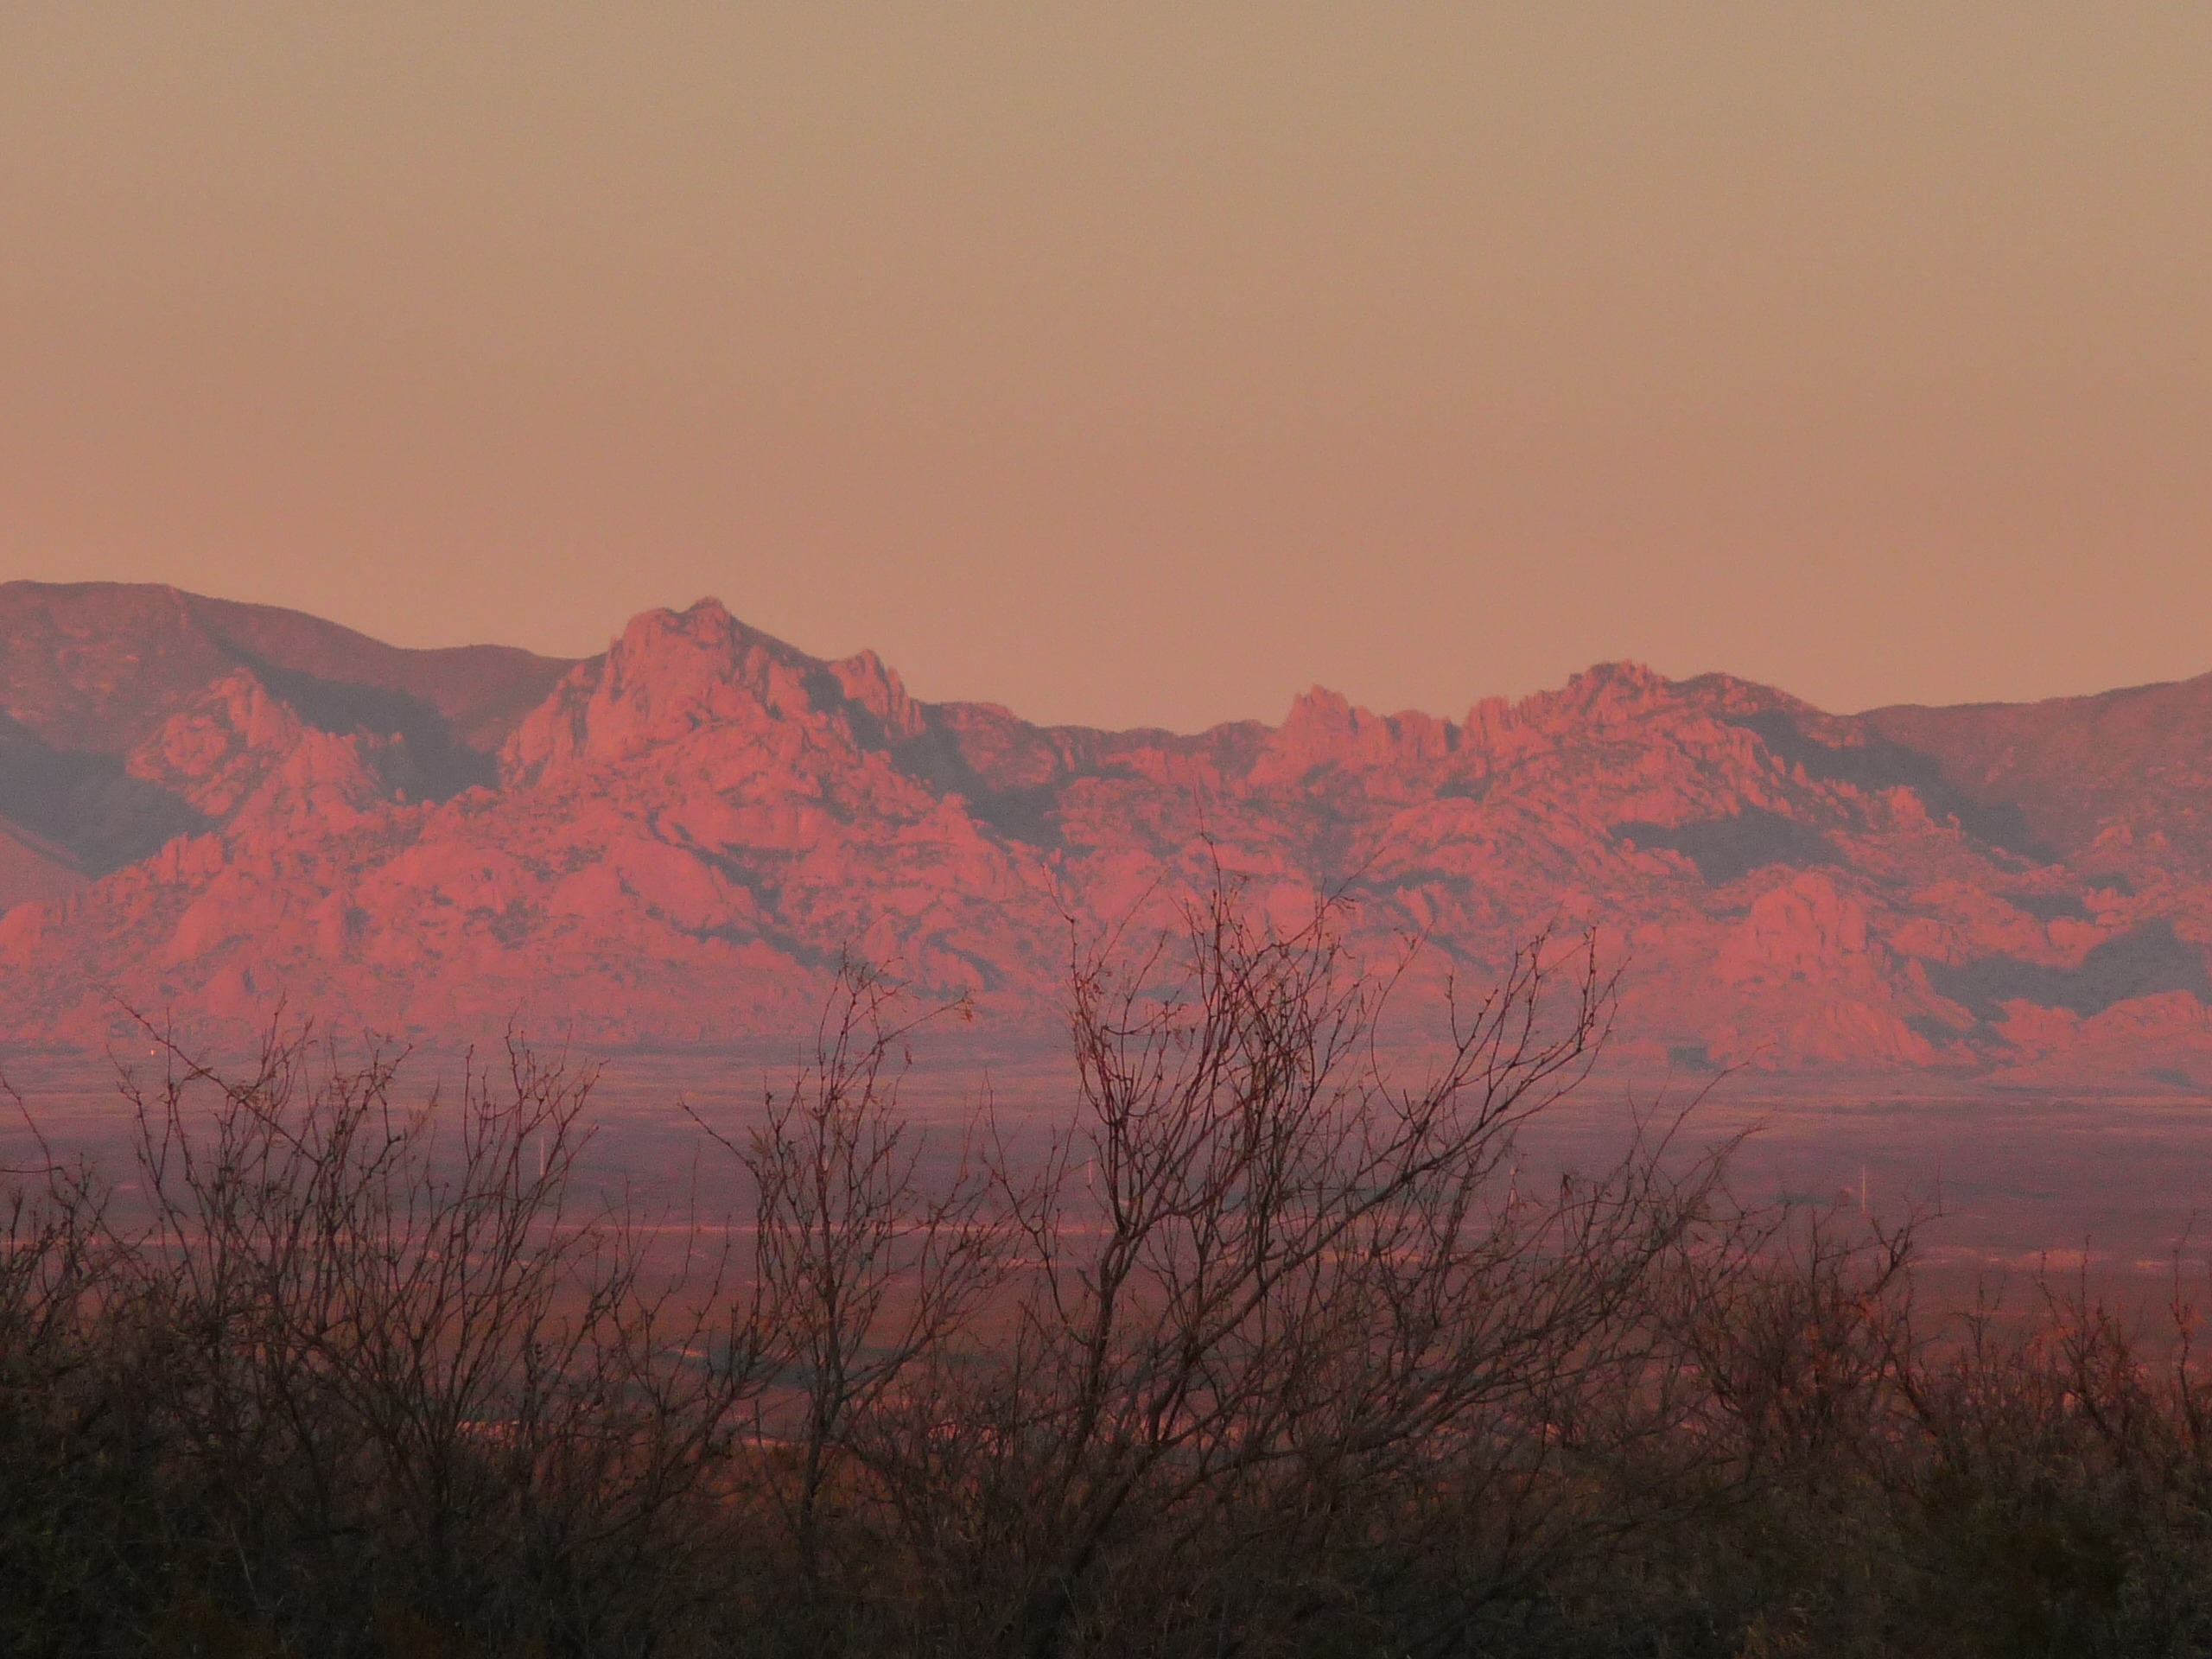
landscape, nature, horizon, wilderness, mountain, cloud, sunrise, sunset, mist, prairie, morning, hill, dawn, valley, dusk, evening, california, plain, clouds, mountains, grassland, plateau, setting sun, red sky, natural environment, geographical feature, atmospheric phenomenon, mountainous landforms